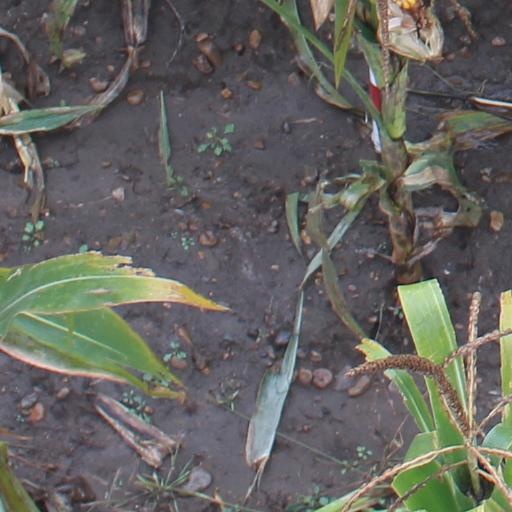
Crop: maize; corn